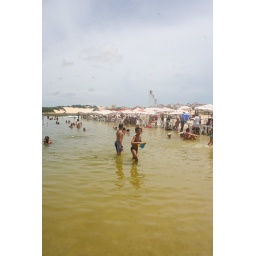
this was at a sweet water beach or natural lake in the middle of the dunes.